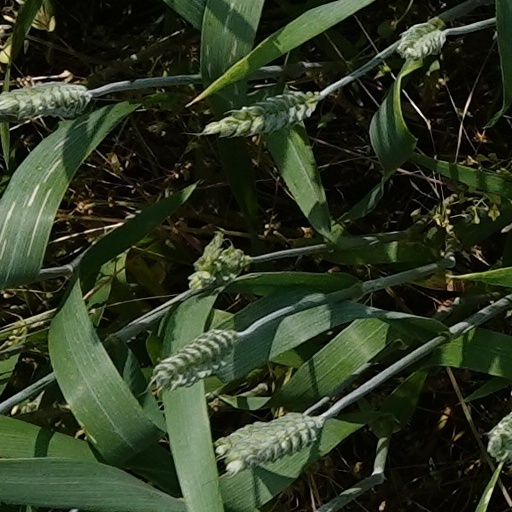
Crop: wheat